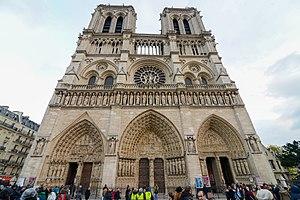
Une attraction touristique, appellation protégée en Région wallonne, est un lieu de destination constitué d’un ensemble d’activités et de services intégrés clairement identifiables, exploité de façon régulière comme pôle d’intérêt naturel, culturel ou récréatif et aménagé dans le but d’accueillir touristes, excursionnistes et visiteurs locaux sans réservation, à l’exclusion des activités foraines. Il s'agit également de sites d'intérêt visités par des touristes. Ne constituent pas une attraction touristique les lieux offrant une simple location de matériel, les paysages, les villes, les sites librement accessibles et les lieux destinés à la pratique sportive pure, à l’organisation de spectacles, d’événements culturels, sportifs ou festifs.